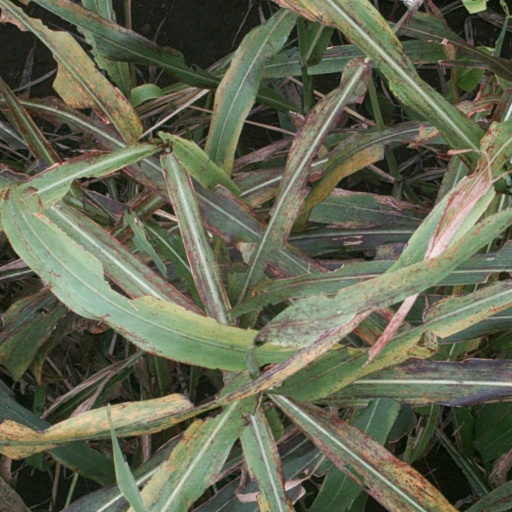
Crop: sorghum